Thomas Ashton (cotton spinner)

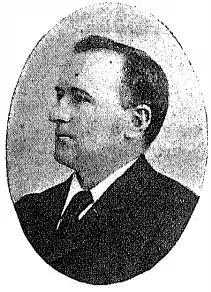
Ashton in 1901

Thomas Ashton (15 August 1841 – 15 September 1919) was a British trade union leader.